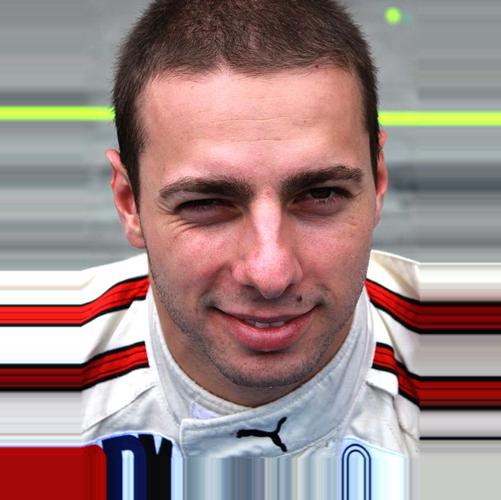
Age: 26